Rami Bedoui

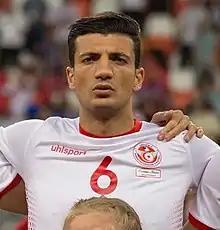
Bedoui lining up with Tunisia at the 2018 FIFA World Cup

Rami Bedoui (born 19 January 1990) is a Tunisian professional footballer who plays as a centre back for Club Africain and the Tunisia national team.